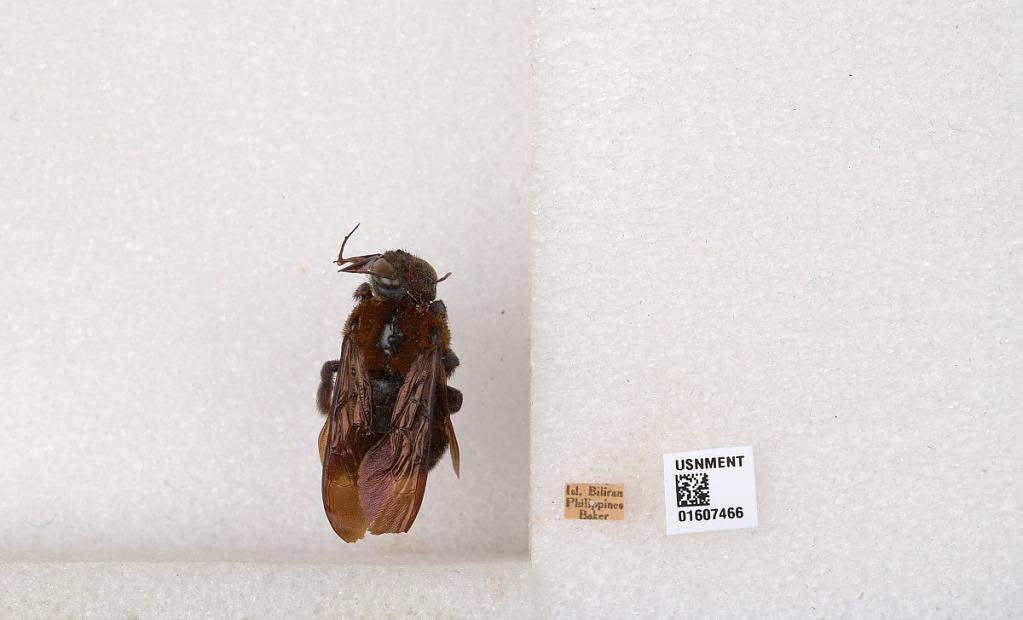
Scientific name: Xylocopa (Koptortosoma) cuernosensis (Cockerell)
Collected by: Baker
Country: Philippines
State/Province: Eastern Visayas
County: Leyte
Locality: Isl. Biliran
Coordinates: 11.585, 124.477